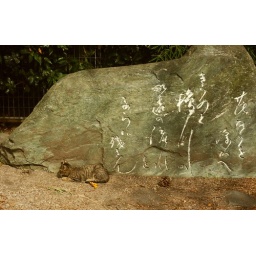
A little kitty sitting in front on a rock with caligraphy craved into it.